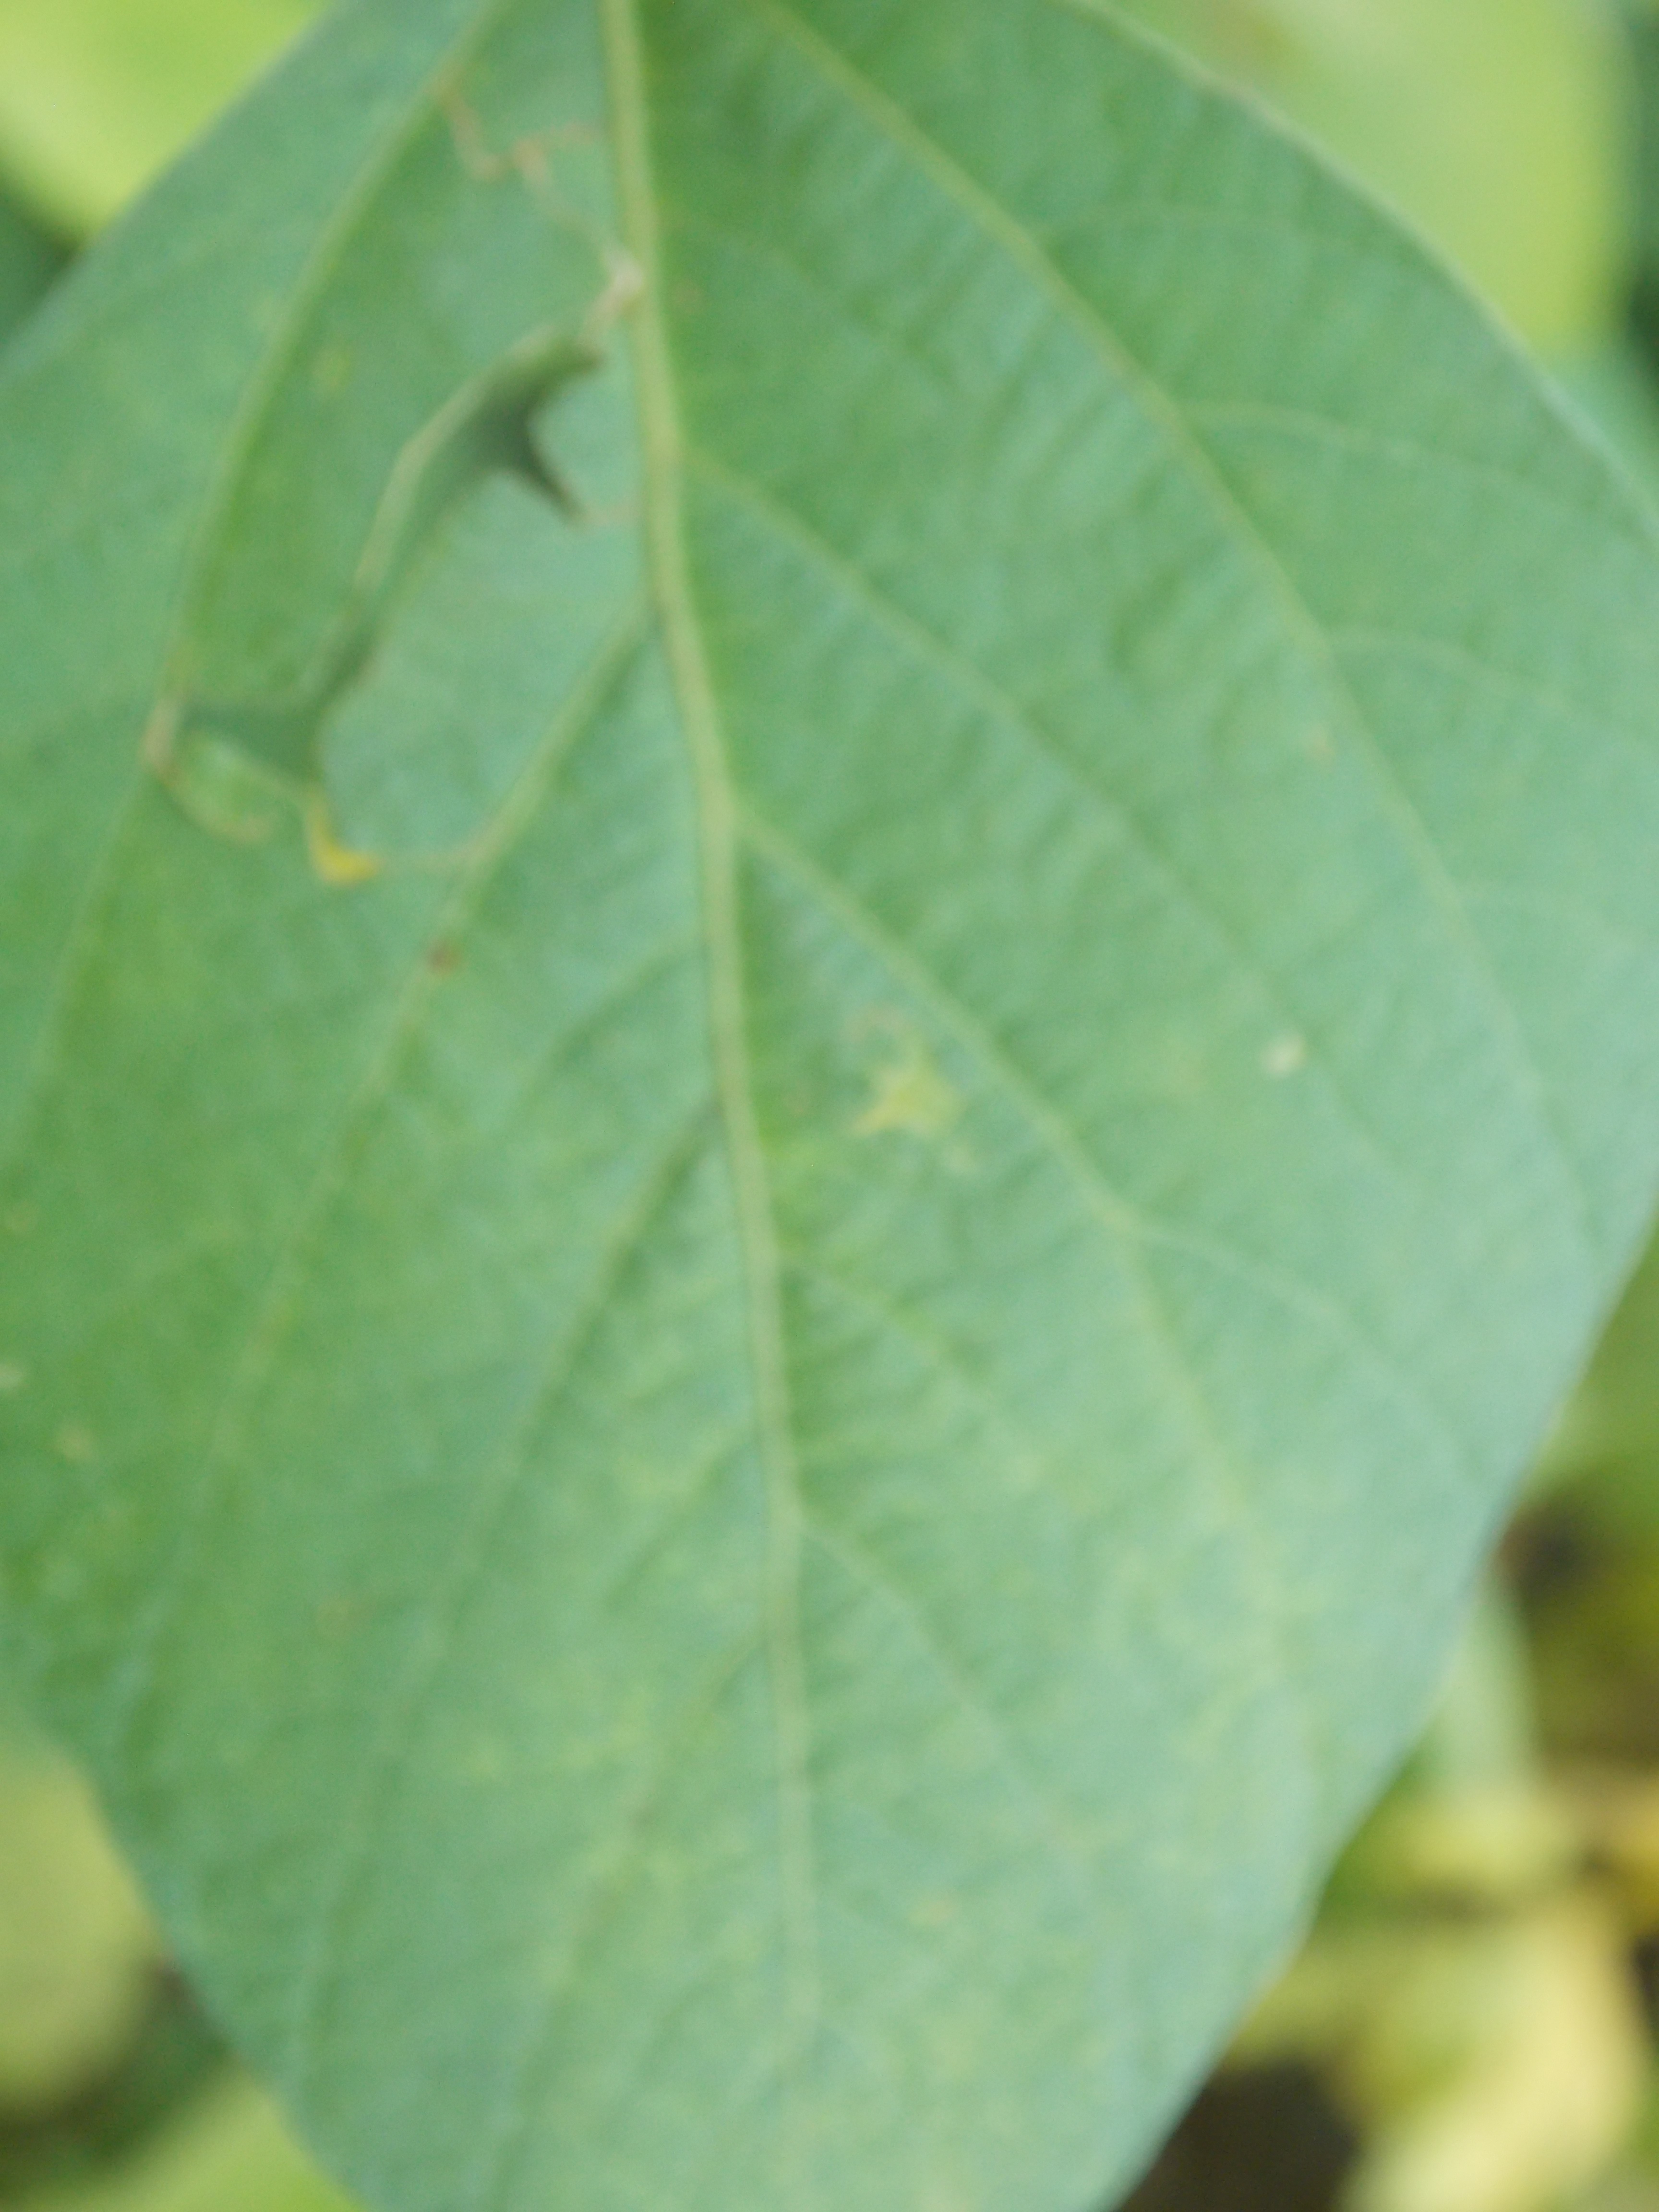
Label: Healthy